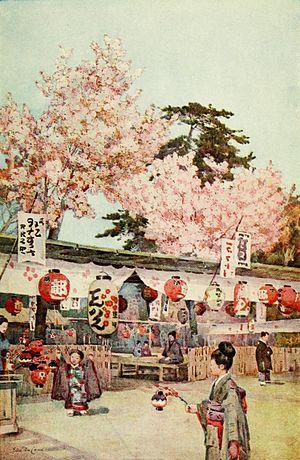
Louise Charlotte Ernestine Gautier, dite Judith Gautier, par son mariage Madame Catulle Mendès, est une femme de lettres française, née à Paris le 25 août 1845 et morte à Saint-Énogat le 26 décembre 1917.